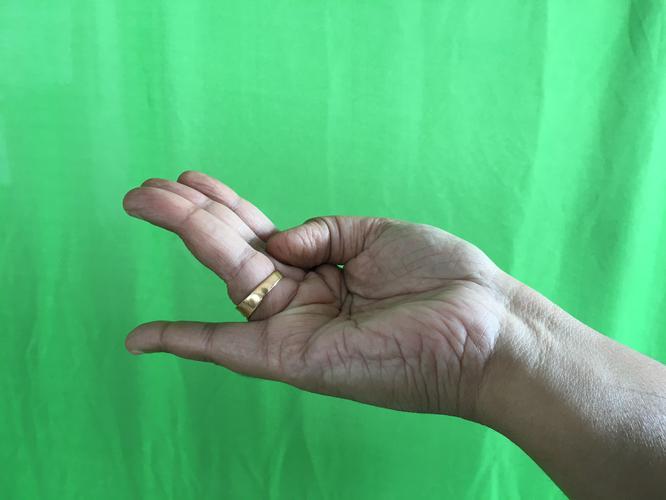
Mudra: Chaturam
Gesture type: single_hand